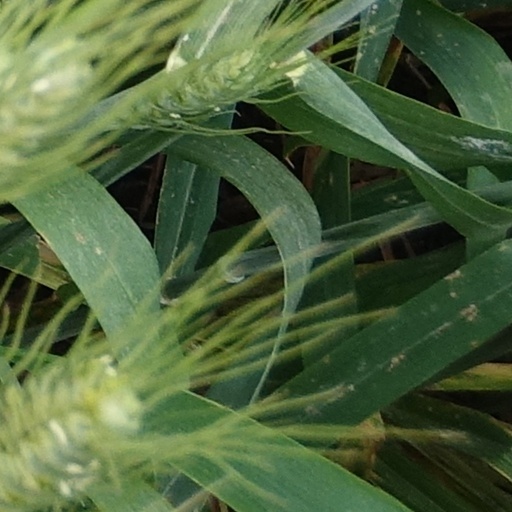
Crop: wheat